Rhondda

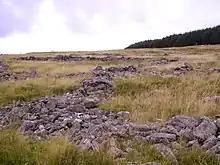
The ruins of the settlement at the head of the Rhondda

With the exception of the Neolithic settlement at , there are three certain pre-medieval settlement sites in the valley – Maendy Camp, and . The earliest of these is Camp, a hillfort whose remains lie between and . Although its defences would have been slight, the camp made good use of the natural slopes and rock outcrops to its north-east face. It consisted of two earthworks: an inner and outer enclosure. When the site was excavated in 1901, several archaeological finds led to the camp being misidentified as Bronze Age. These finds, mainly pottery and flint knives, were excavated from a burial cairn discovered within the outer enclosure, but the site has since been classified as from the Iron Age.